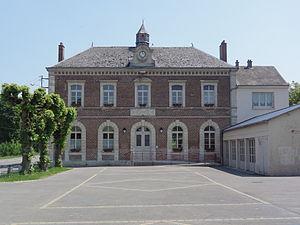
Séraincourt (Ardennes) Mairie
Seraincourt est une commune française, située dans le département des Ardennes en région Grand Est.